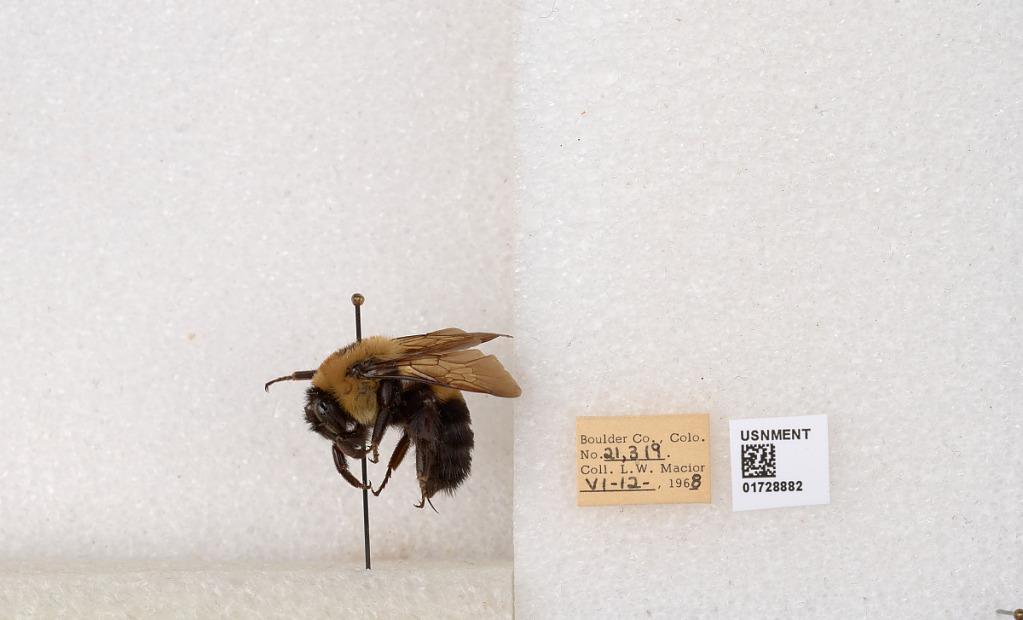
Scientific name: Bombus (Separatobombus) griseocollis (De Geer)
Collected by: L. Macior
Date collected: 1968-6-12
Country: United States
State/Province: Colorado
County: Boulder
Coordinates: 40.0925, -105.358